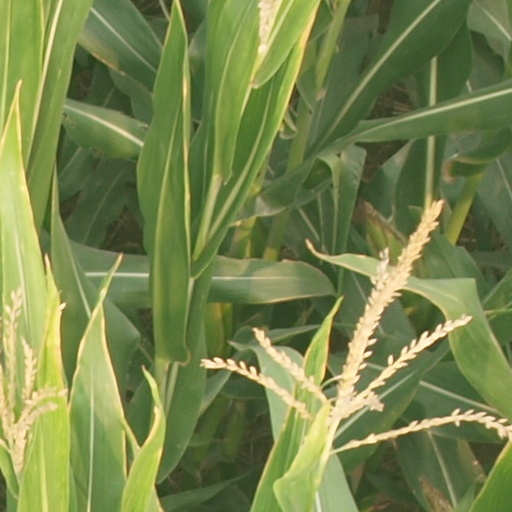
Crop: maize; corn